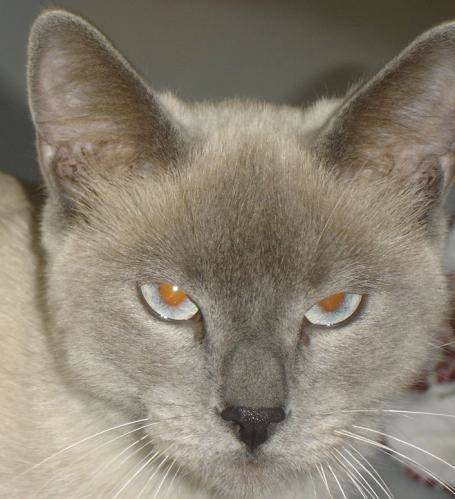
Label: cat